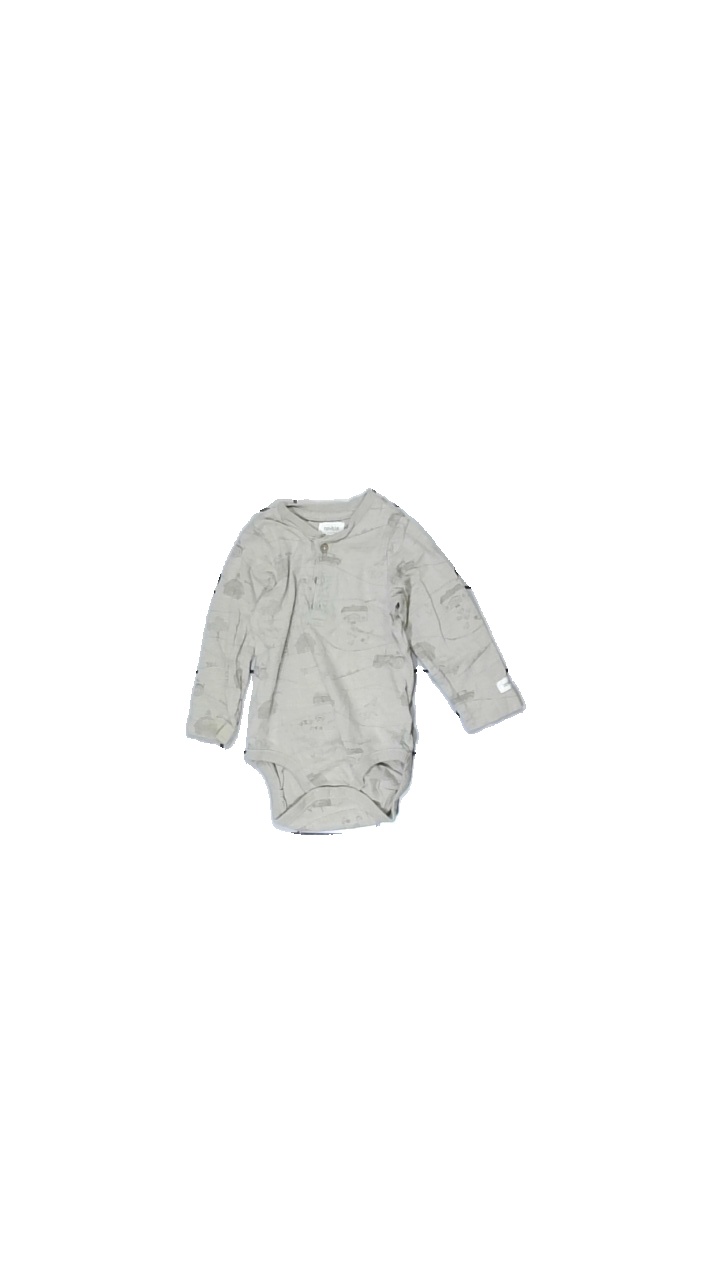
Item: Top (Children)
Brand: Newbie (kappahl)
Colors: Beige
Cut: Regular
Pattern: Other
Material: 100% cotton
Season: All
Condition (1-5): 3
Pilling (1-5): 4
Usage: Reuse
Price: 50-100